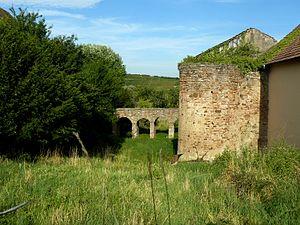
Les restes du château d'Orschwihr
Le château d'Orschwihr est un domaine viticole situé à Orschwihr dans le département du Haut-Rhin et la région Grand Est.
Orschwihr est une commune française située en Alsace, dans le département du Haut-Rhin, en région Grand Est.